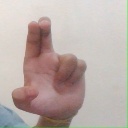
अक्षर: आ